Answer in natural language. Estimate the real world distances between objects in the image. Which object is closer to irregular black plastic garbage, bluegrey rectangular table or black rectangular stone countertop? Choose between the following options: bluegrey rectangular table or black rectangular stone countertop
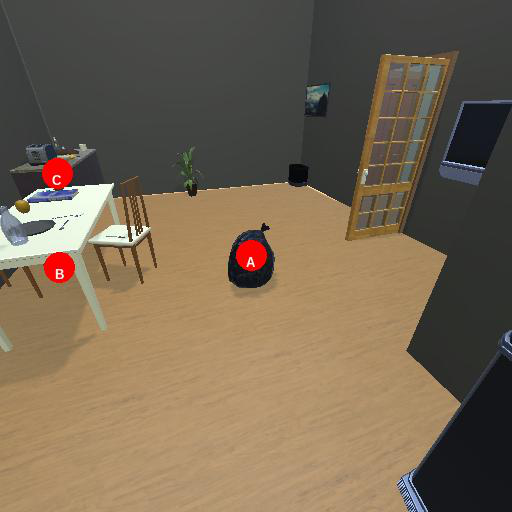
<answer>bluegrey rectangular table</answer>